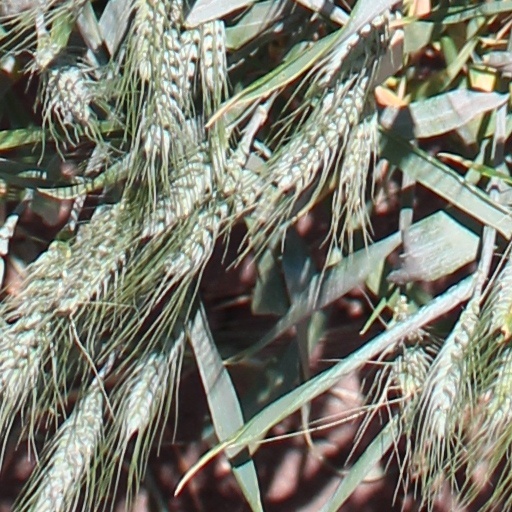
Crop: wheat